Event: Nepal Earthquake
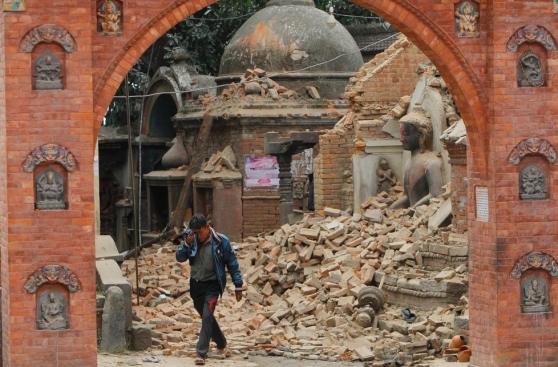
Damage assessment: damage